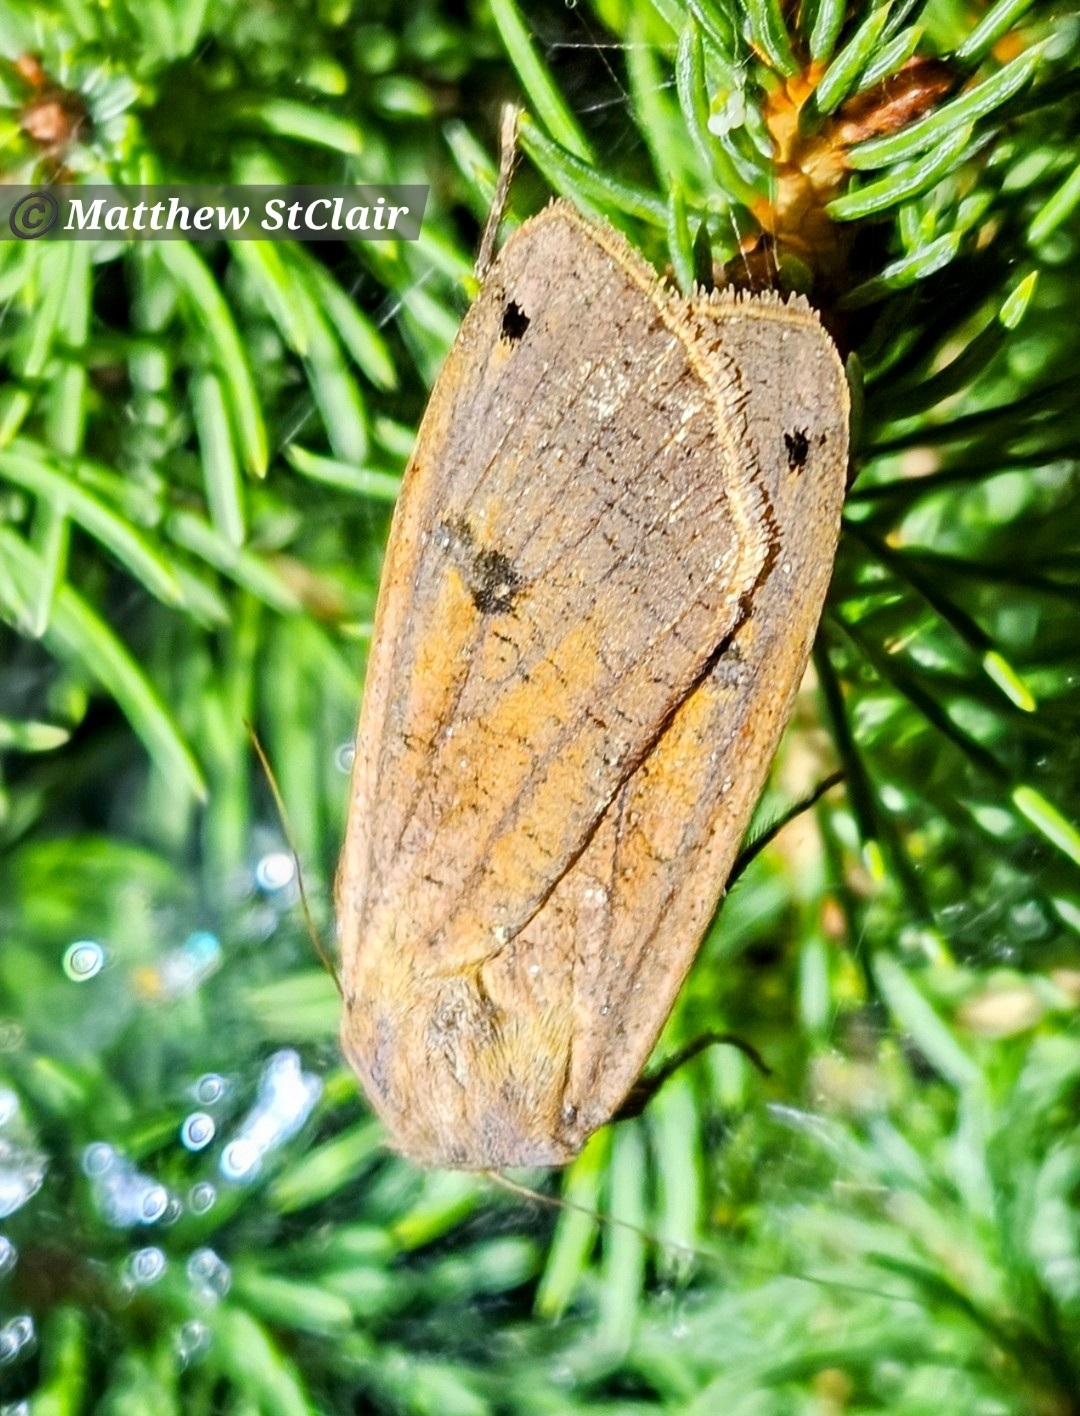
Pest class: cutworms